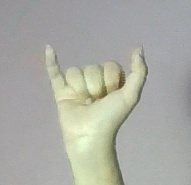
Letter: ya